Thomas Paine

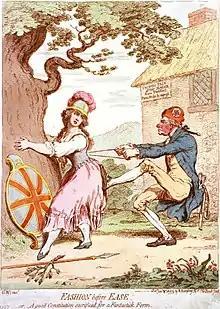
In "Fashion before Ease; or, A good Constitution sacrificed for a Fantastick Form" (1793), James Gillray caricatured Paine tightening the corset of Britannia and protruding from his coat pocket is a measuring tape inscribed "Rights of Man".

Paine bought his only house in 1783 on the corner of Farnsworth Avenue and Church Streets in Bordentown City, New Jersey and he lived in it periodically until his death in 1809. This is the only place in the world where Paine purchased real estate. In 1785, Paine was elected a member of the American Philosophical Society.